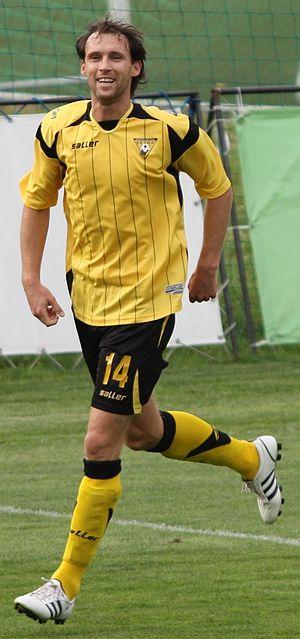
Nerijus Vasiliauskas est un footballeur international lituanien.